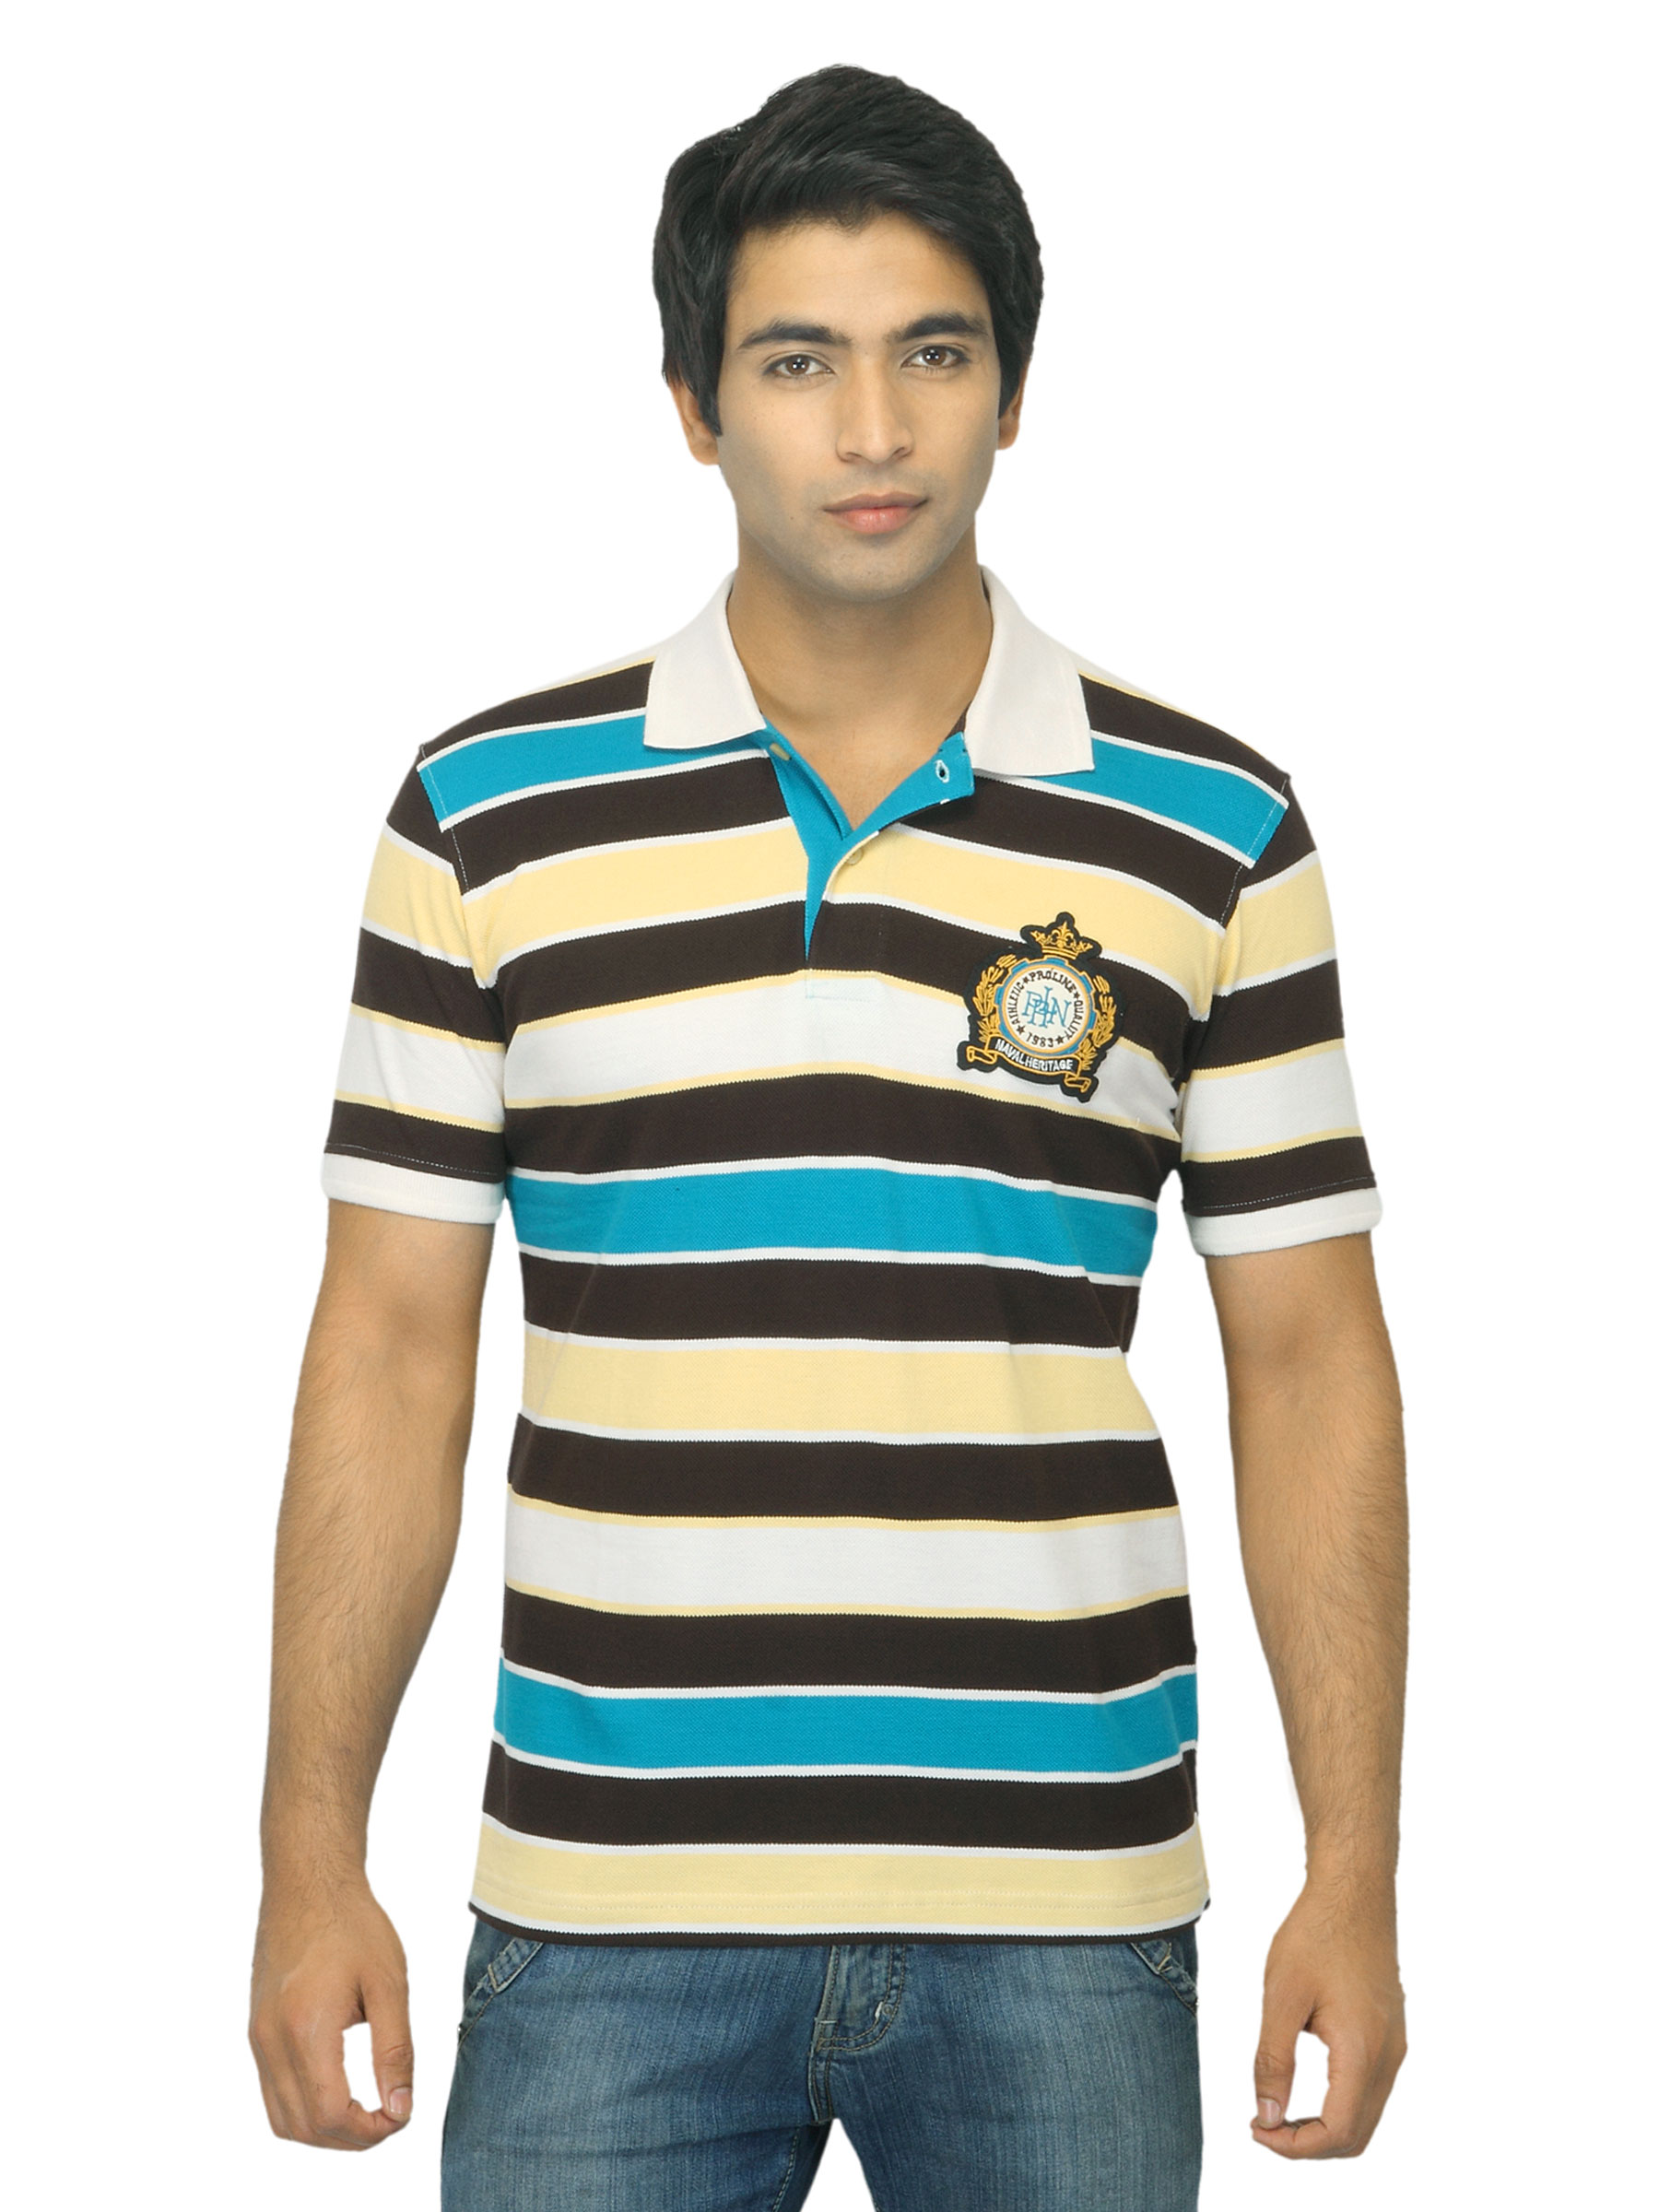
Proline Men Multicoloured Striped Polo T-shirt
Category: Apparel / Topwear / Tshirts
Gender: Men
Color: Brown
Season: Summer 2012
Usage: Casual